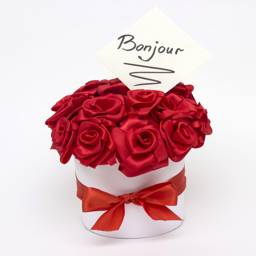
a bouquet of red roses made from satin ribbon with an inscription